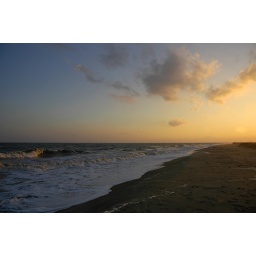
One last shot before the boat ride home in the dark.